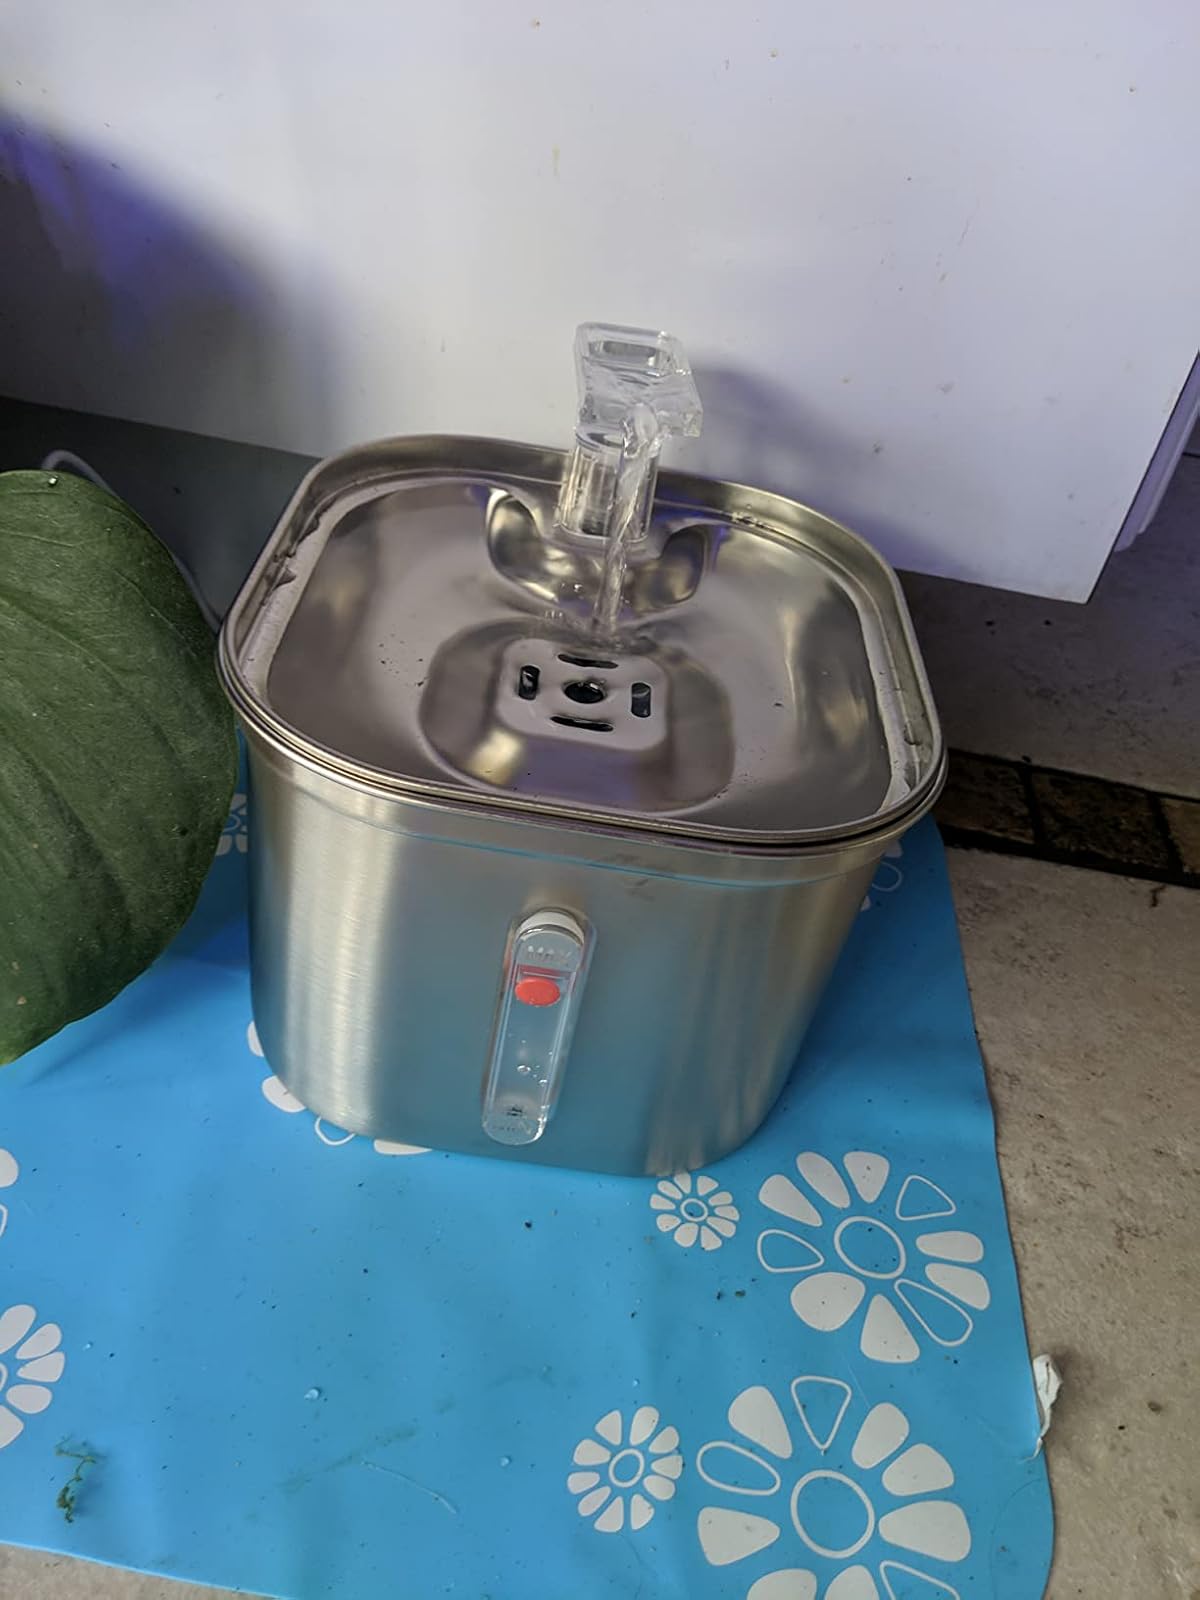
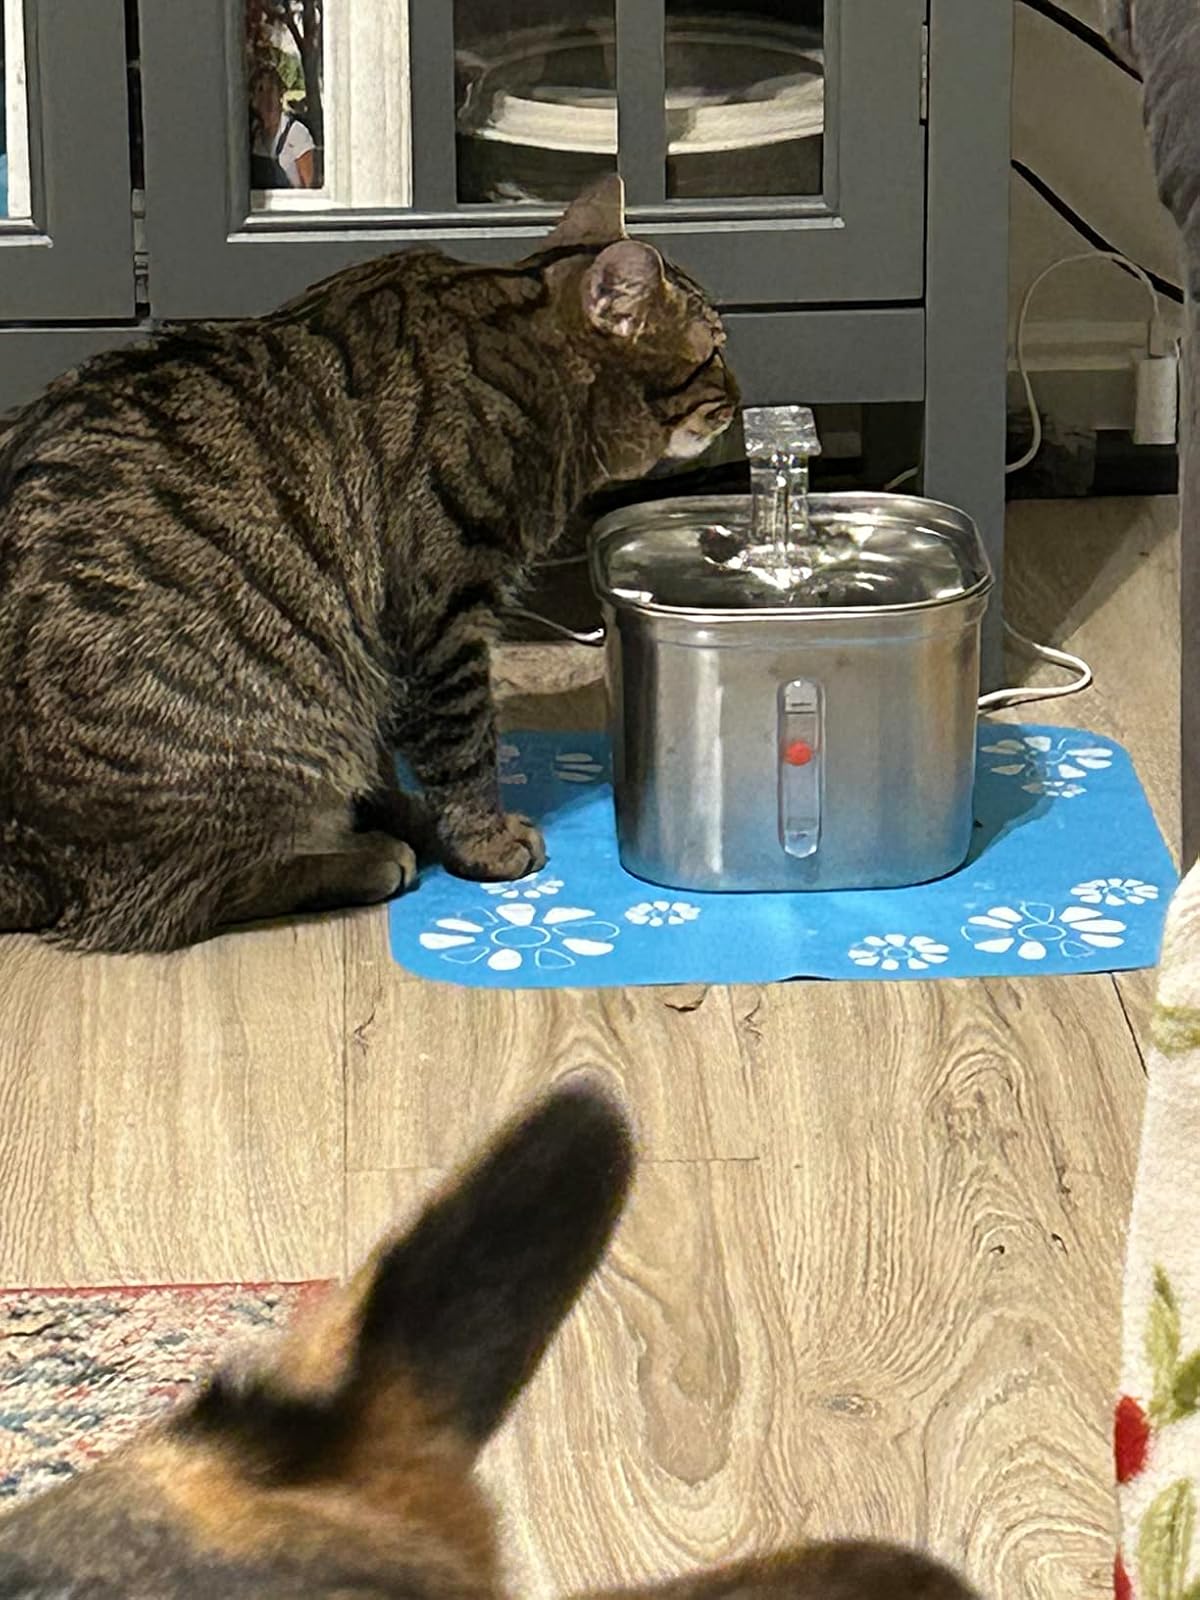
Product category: items_bowl
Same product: yes